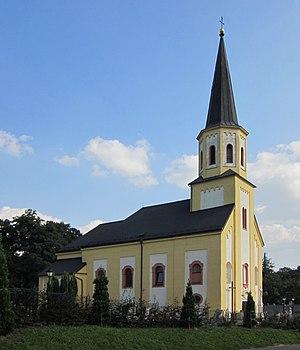
Šilheřovice est une commune du district d'Opava, dans la région de Moravie-Silésie, en République tchèque. Sa population s'élevait à 1 581 habitants en 2017.